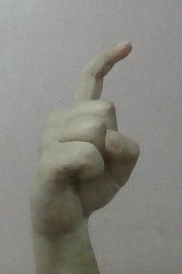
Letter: ra